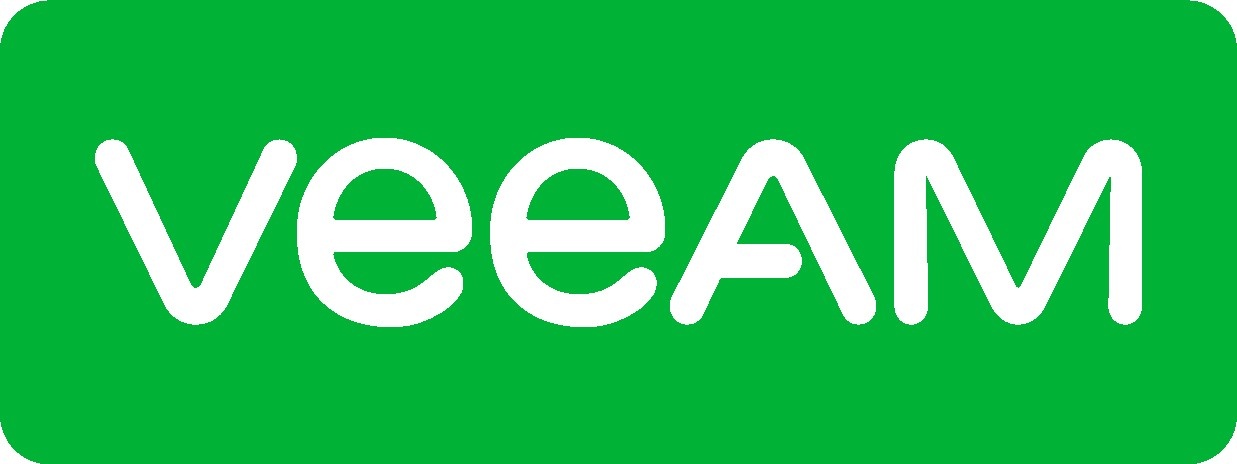
Veeam Kasten K10 Enterprise-Plattform für den öffentlicher Sektor, pro Knoten, 1 Jahr Abonnement, 8x5-Support – E-Lizenz
Brand: HPE
Category: Software > Computer Software > Restore Disks